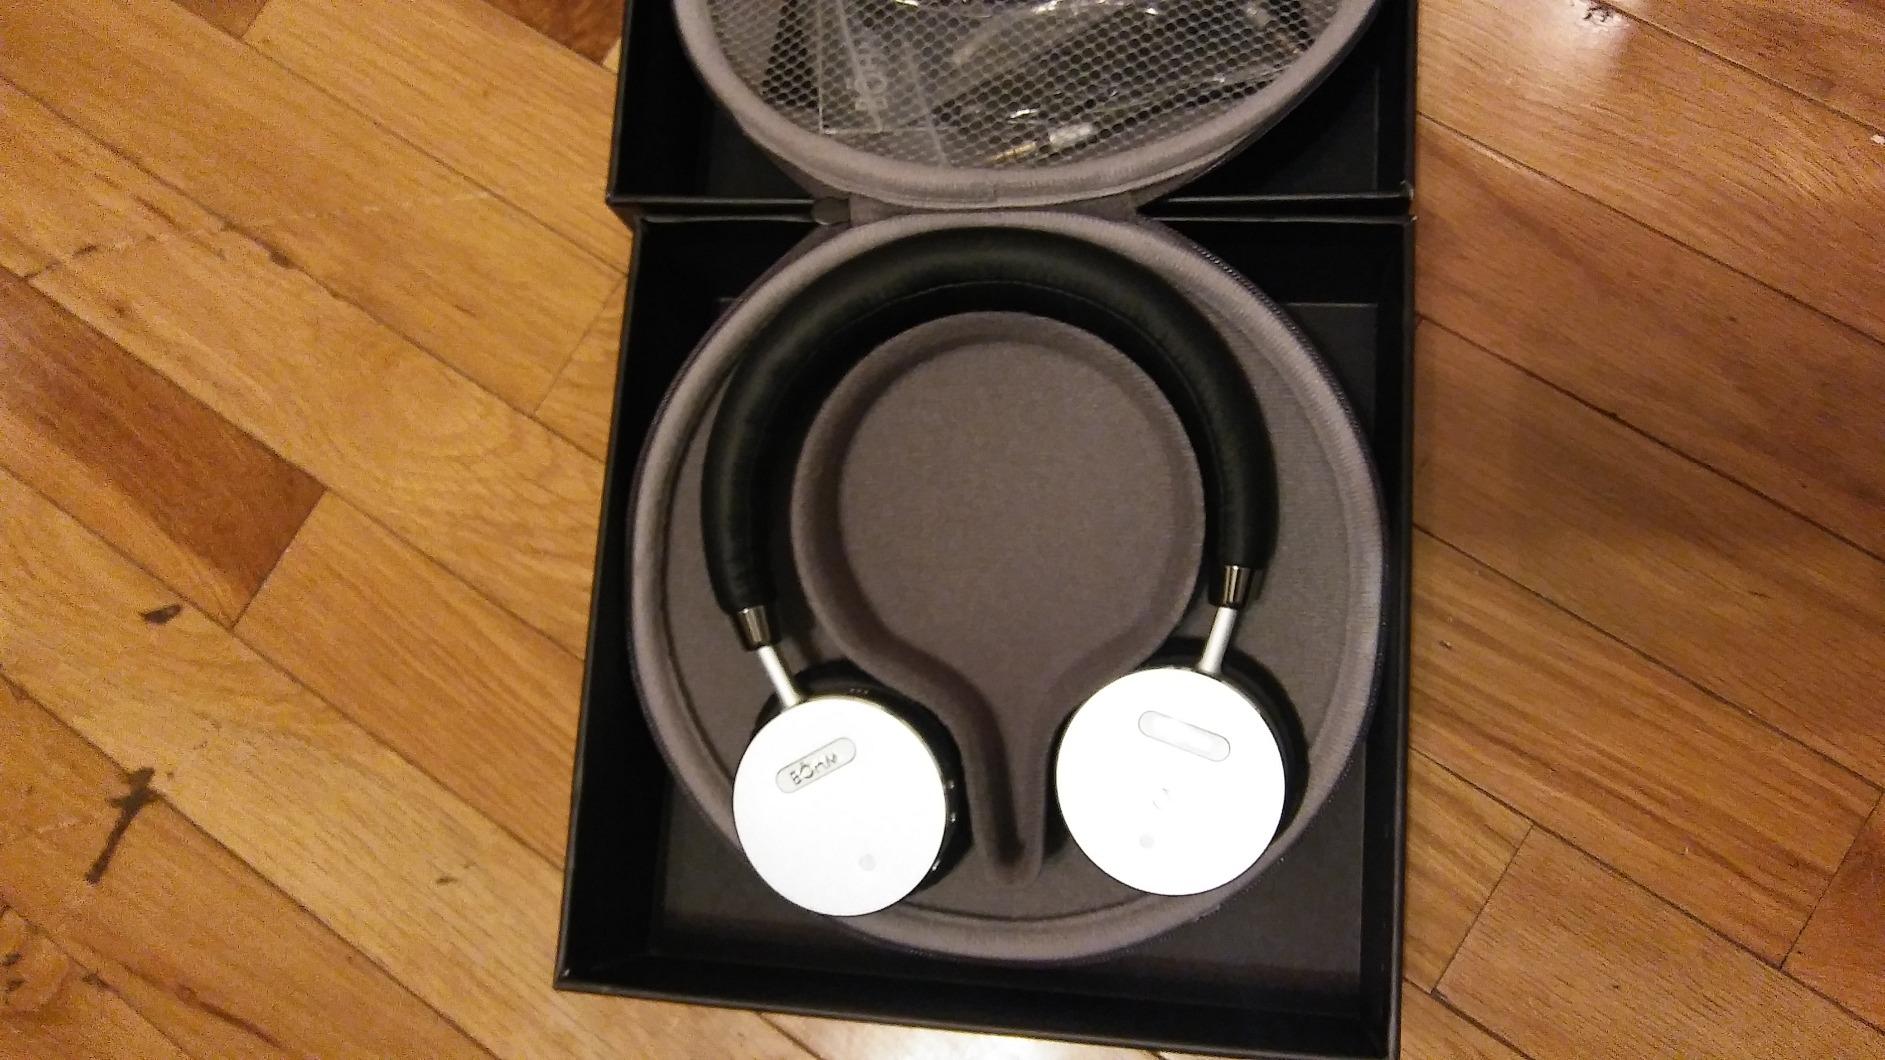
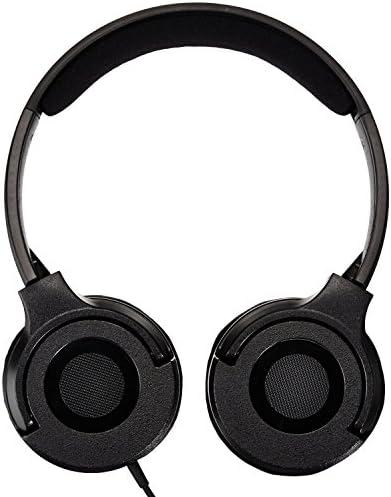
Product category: headphones
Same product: no